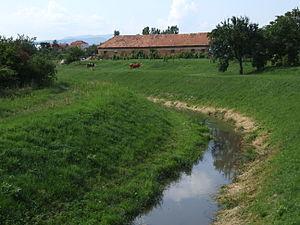
Roňava est un affluent de la rive droite du Bodrog, lui-même affluent de la Tisa, dans le bassin du Danube.
Slovenské Nové Mesto est un village de Slovaquie situé dans la région de Košice.